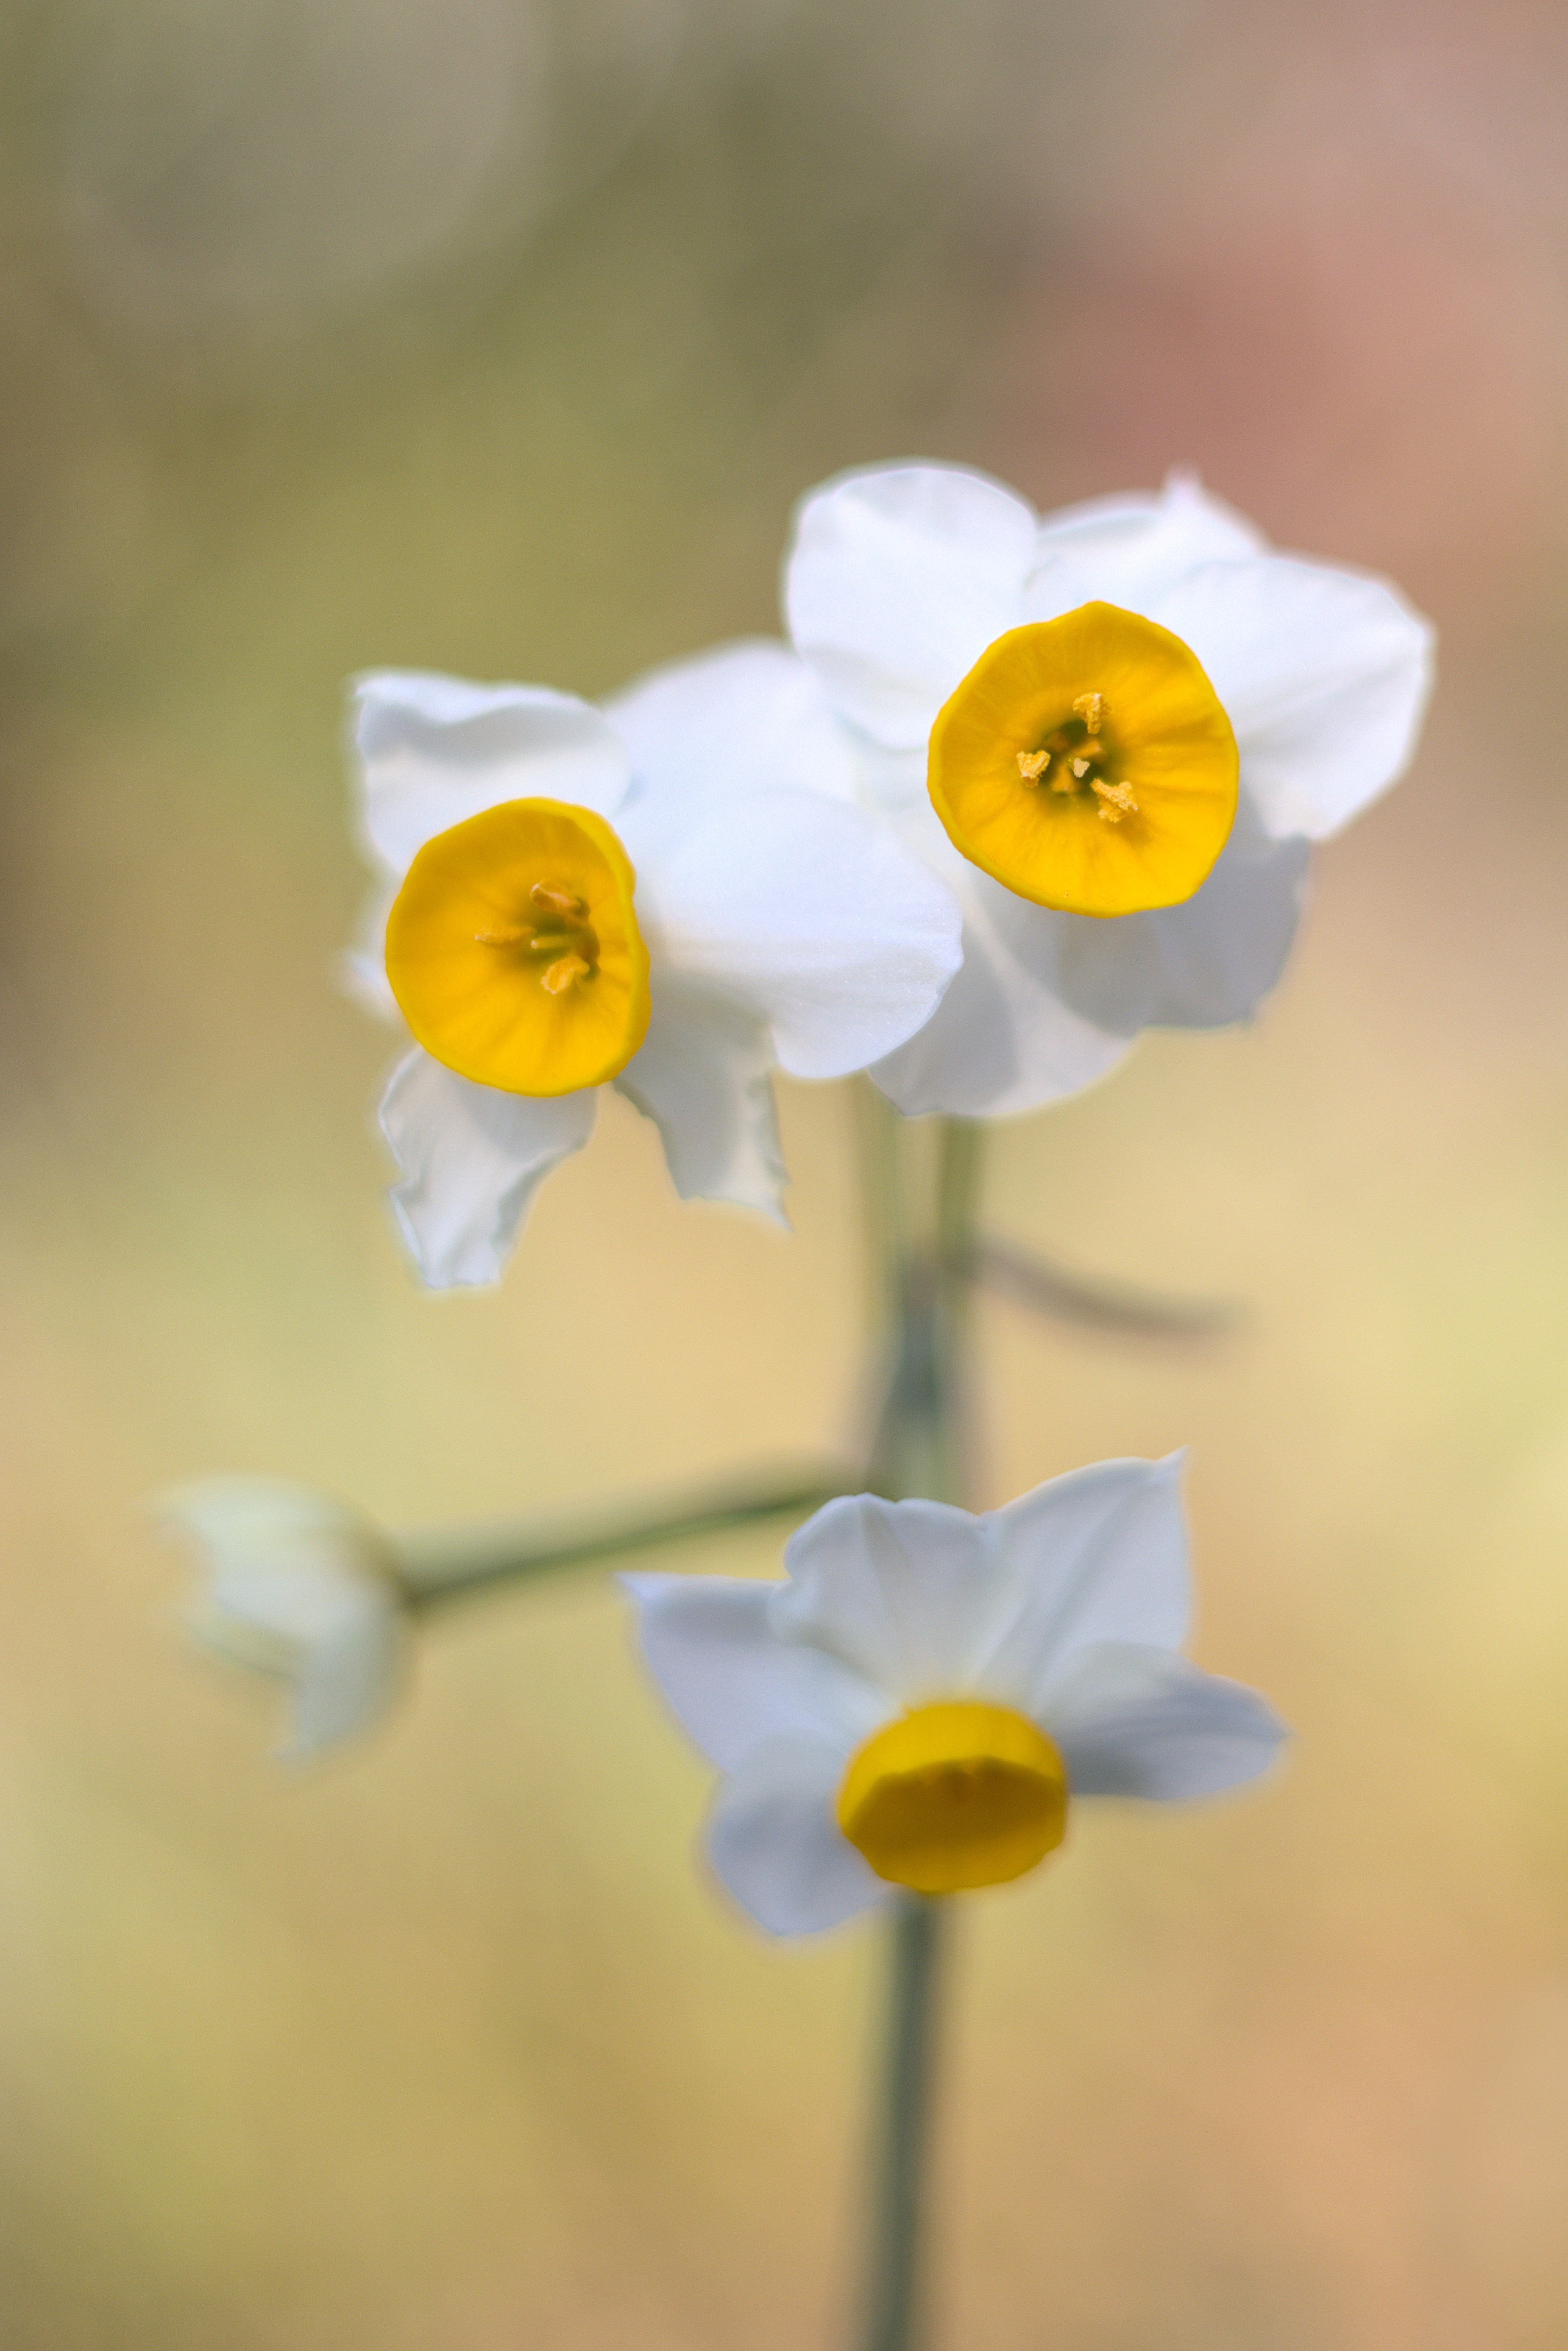
flower, plant, petal, terrestrial plant, Pedicel, grass, close up, flowering plant, pollen, narcissus, macro photography, herbaceous plant, bulb, plant stem, annual plant, wildflower, coquelicot, amaryllis family, daisy family